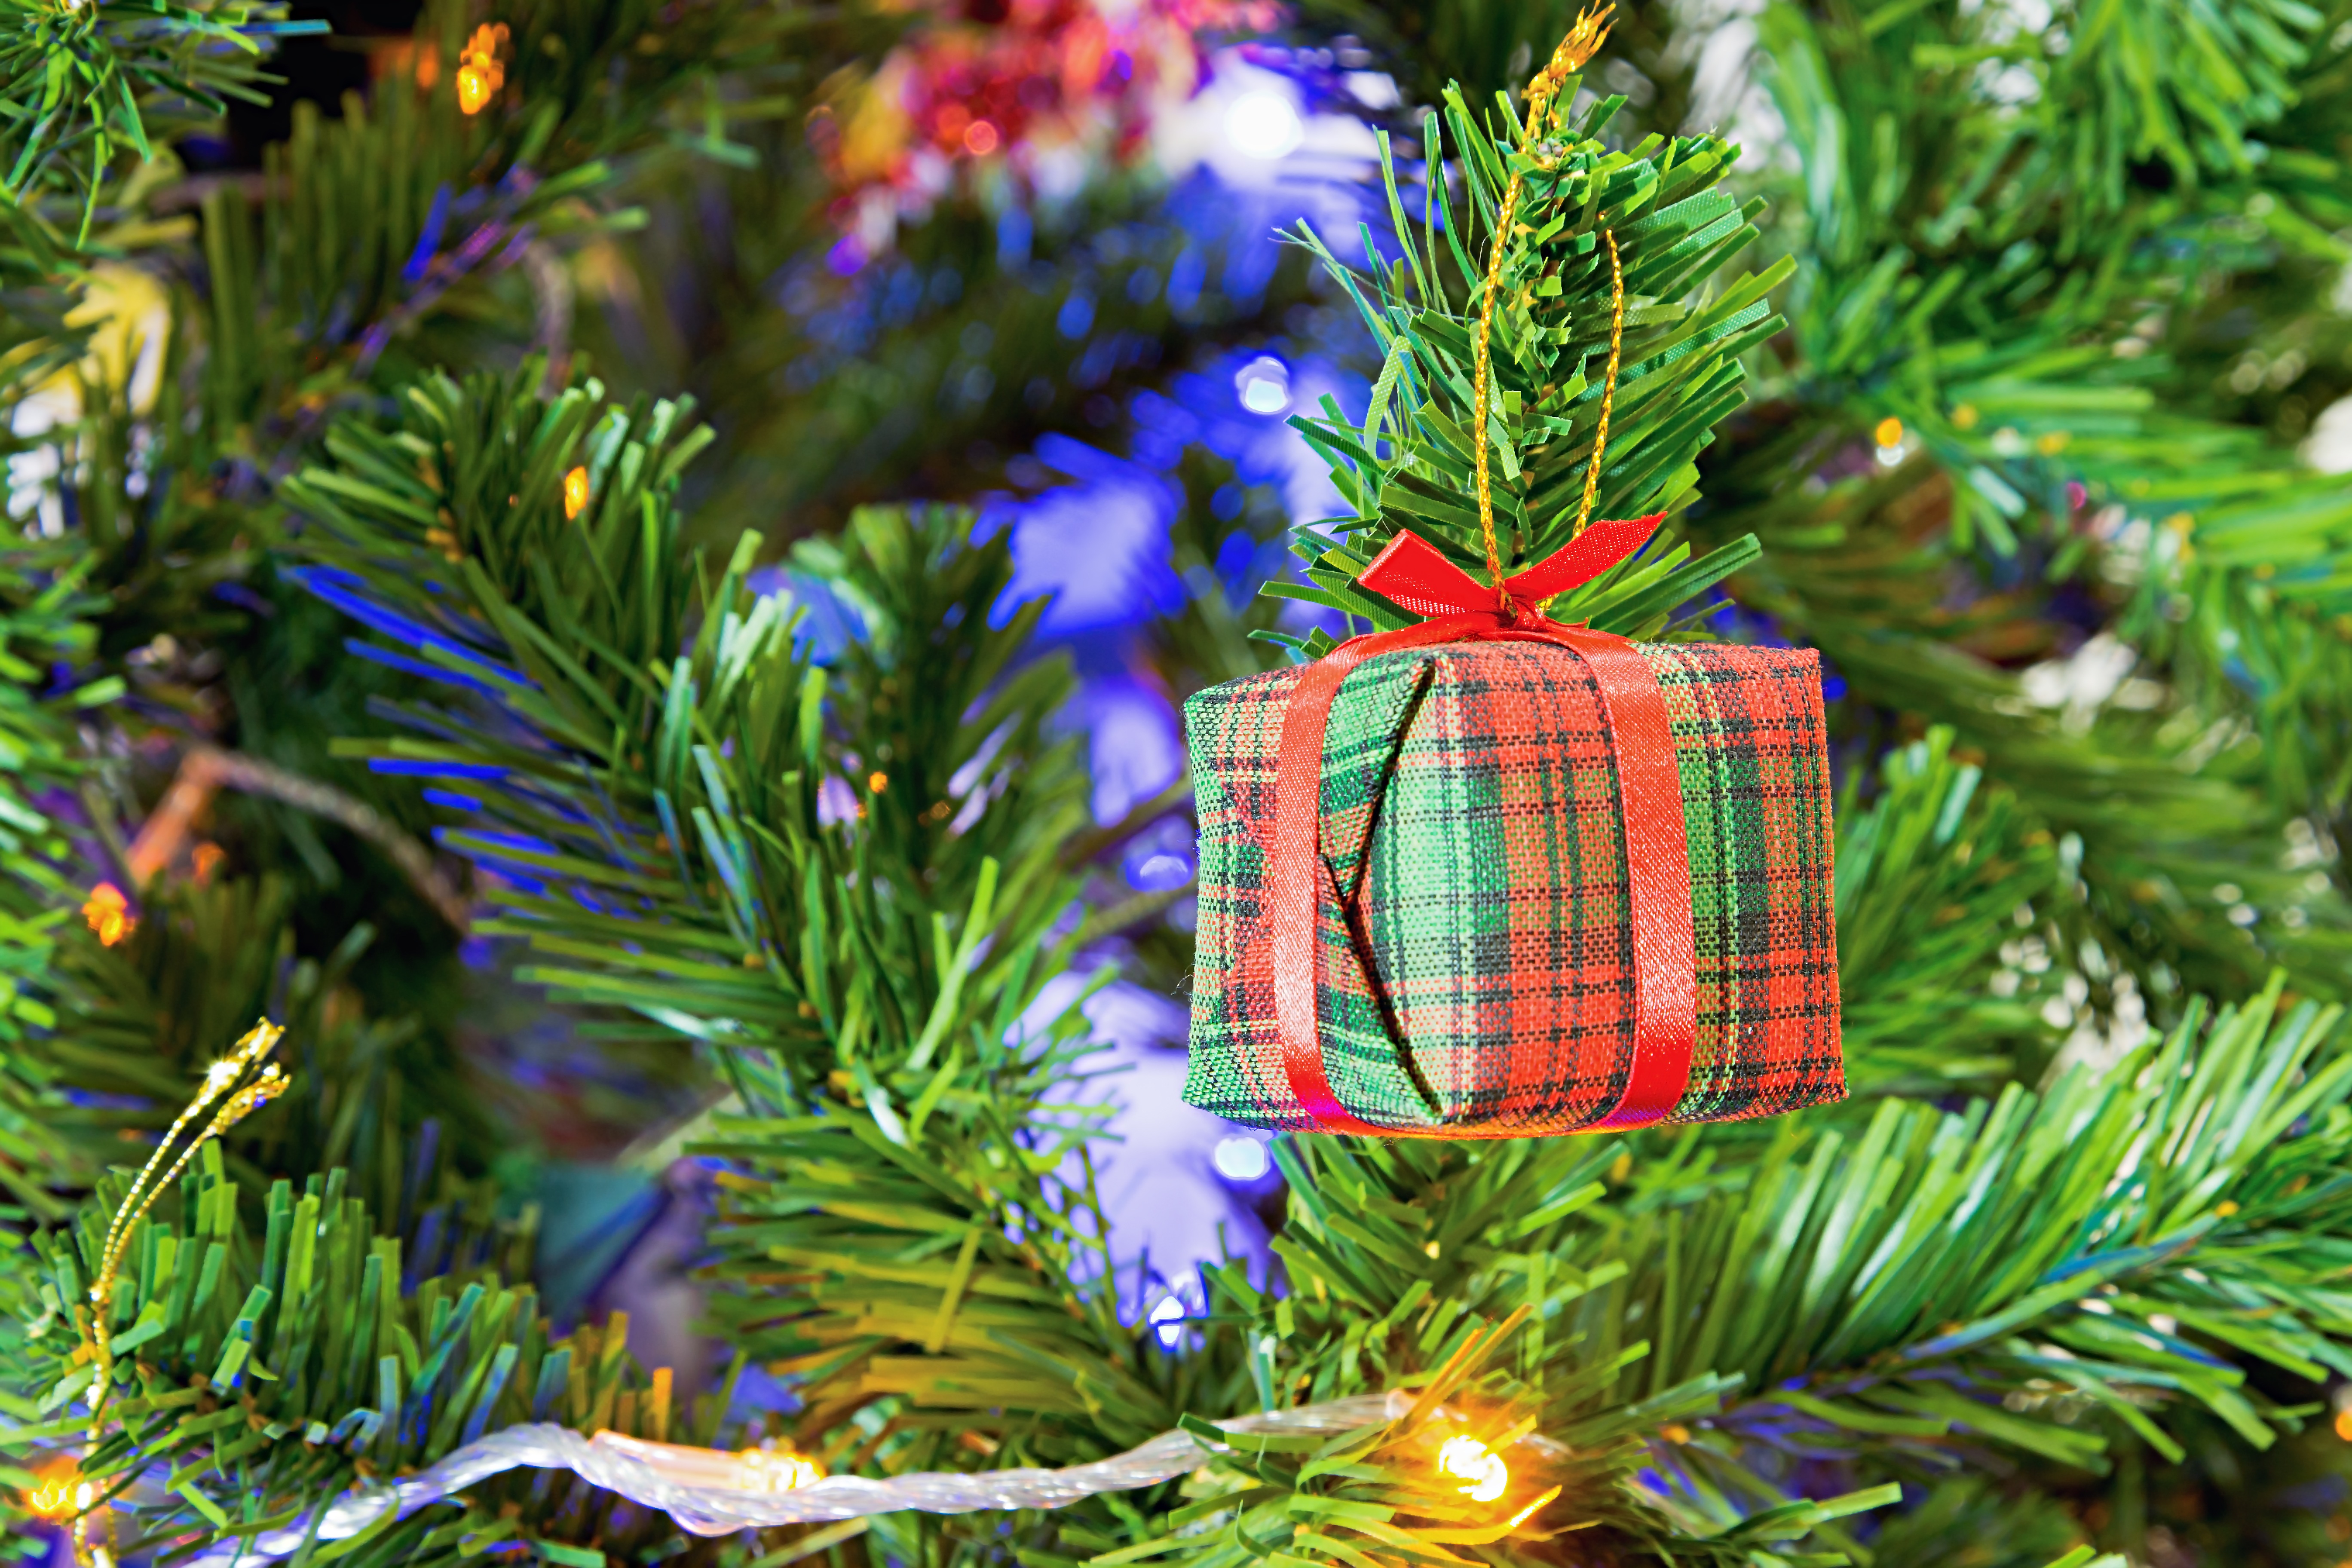
tree, branch, plant, flower, gift, decoration, green, holiday, christmas, fir, decor, christmas tree, conifer, christmas decoration, spruce, xmas, woody plant